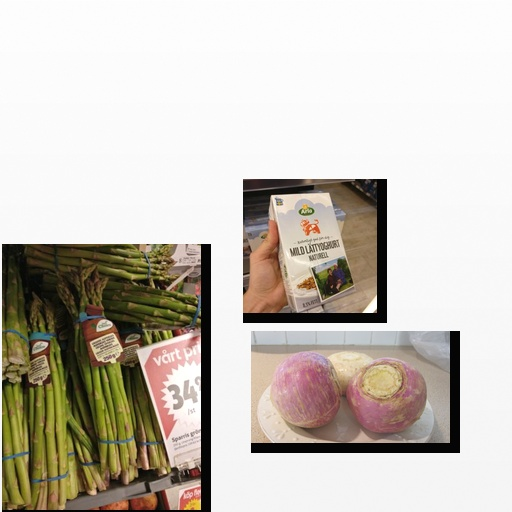
Food items: asparagus, turnip, natural_low_fat_yogurt